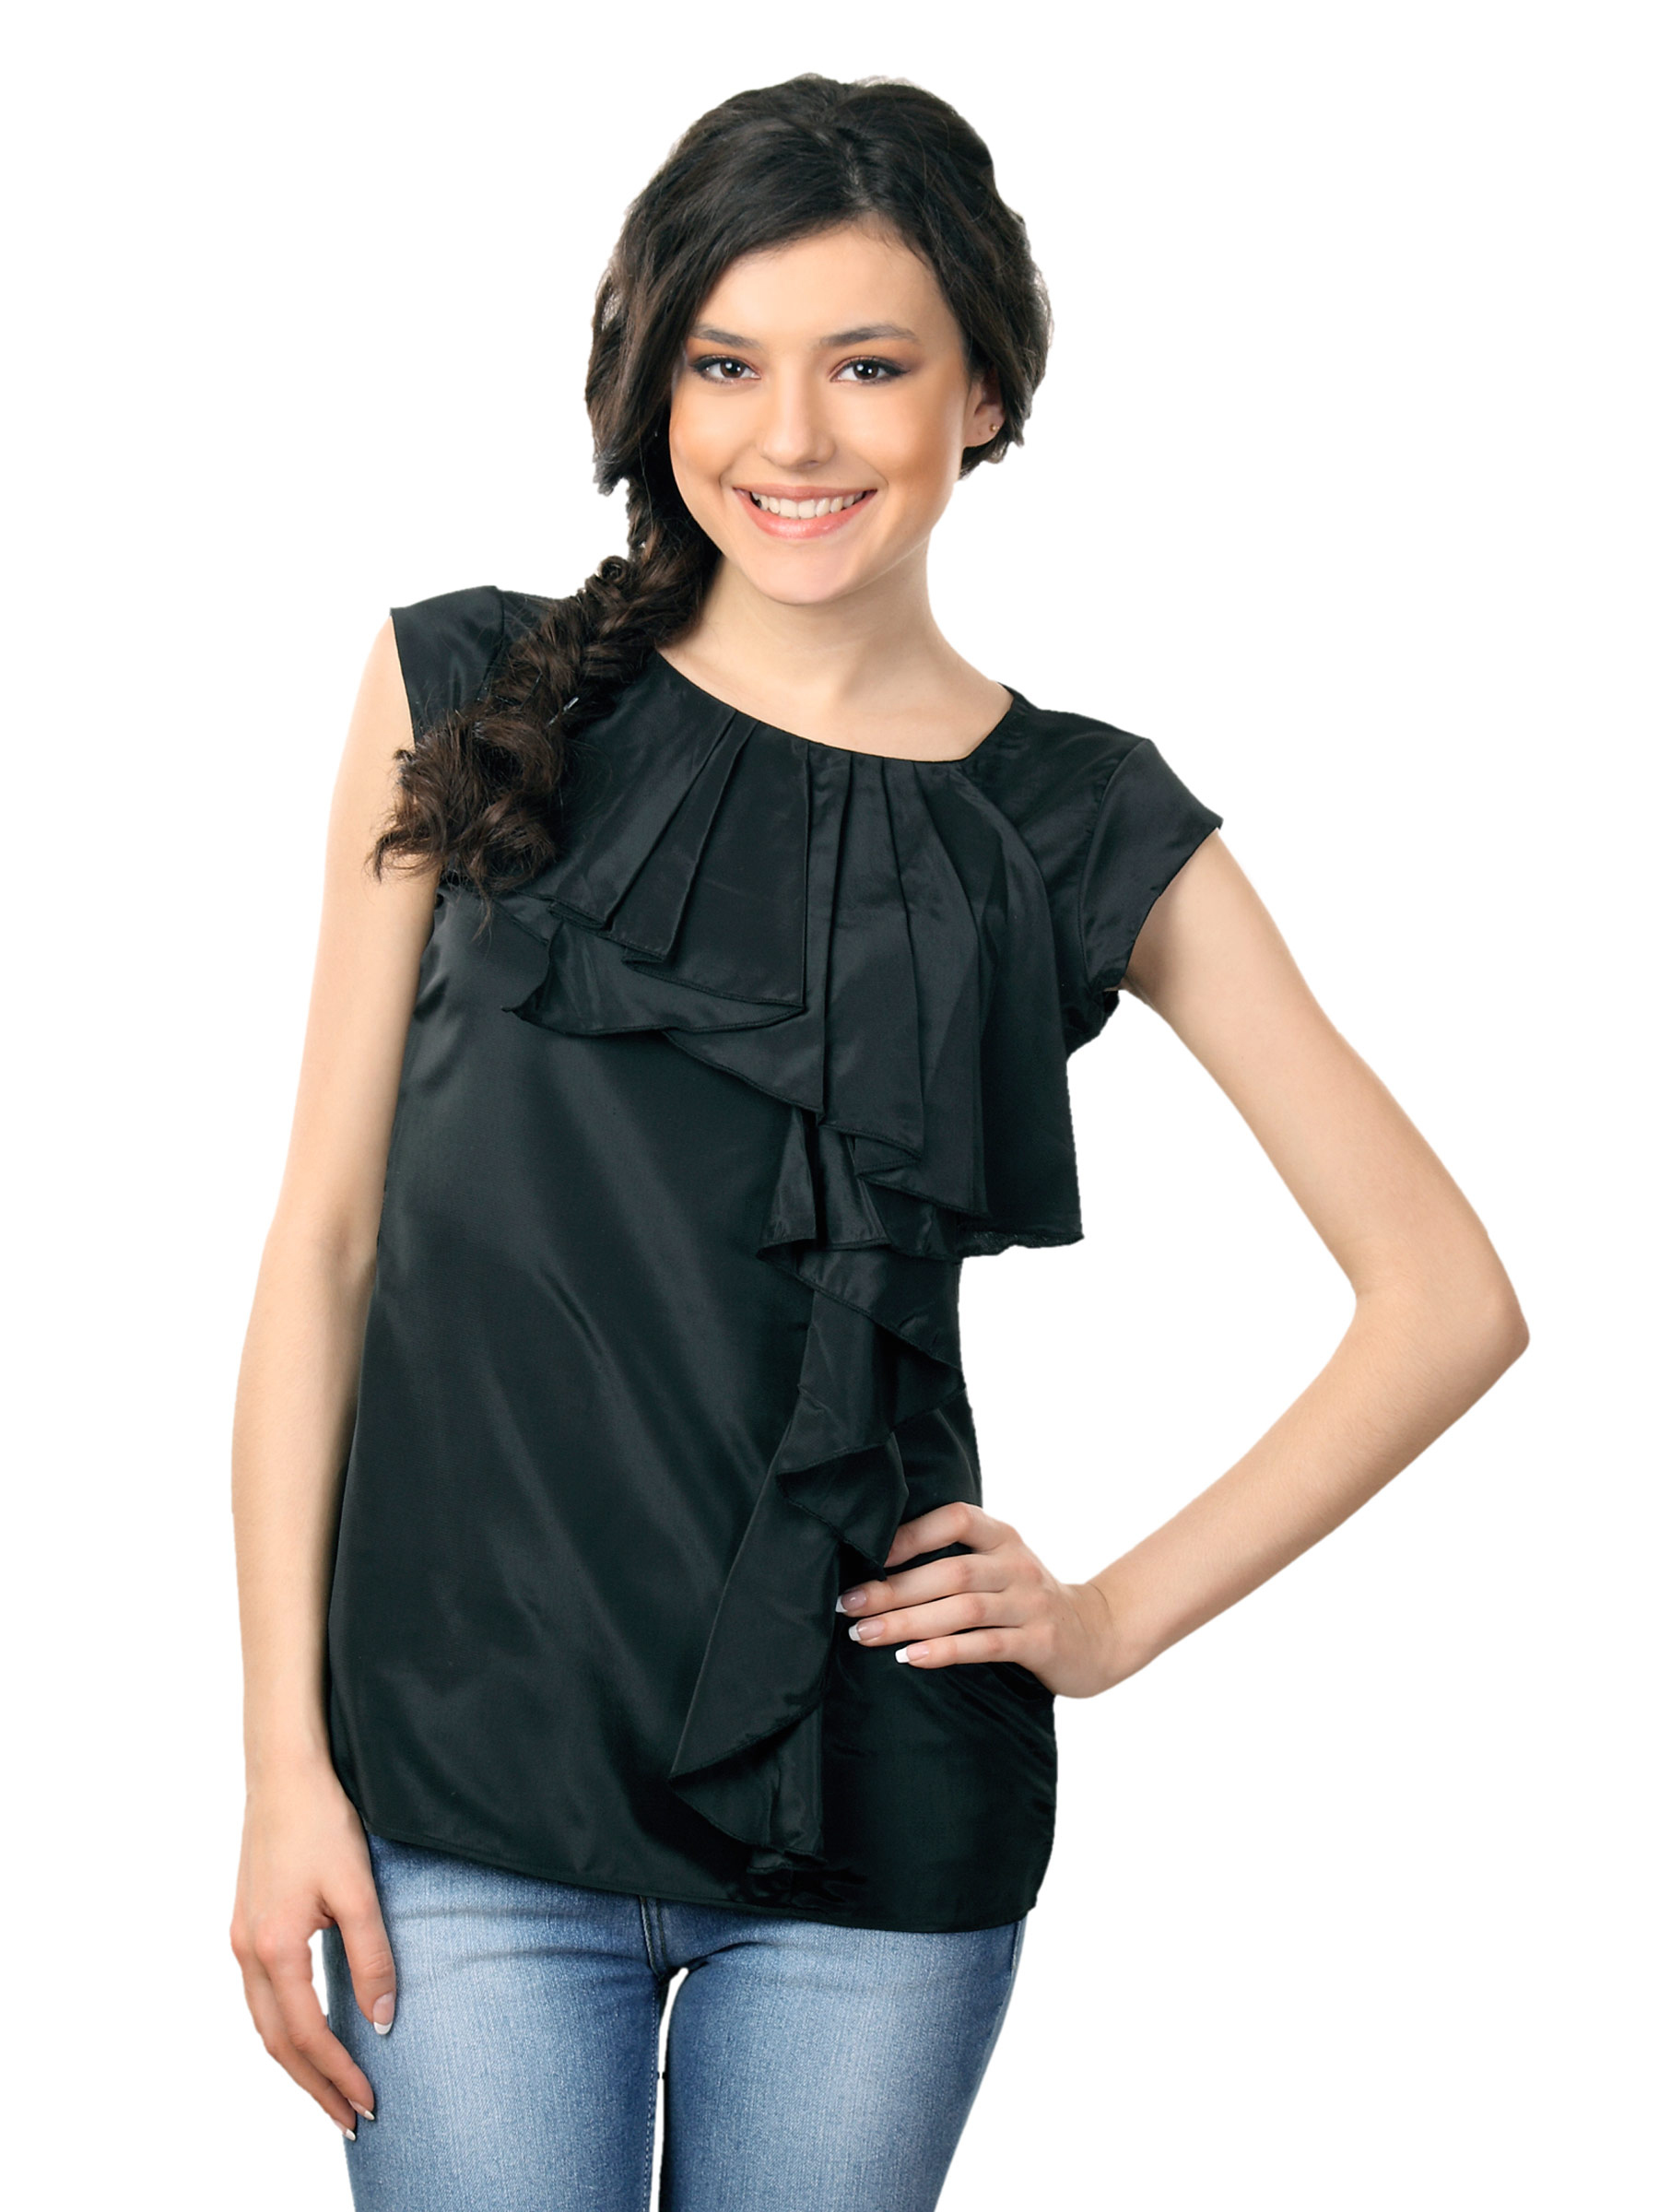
Femella Women Front Ruffle Black Top
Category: Apparel / Topwear / Tops
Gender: Women
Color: Black
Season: Summer 2012
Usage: Casual